Markt (Leipzig)

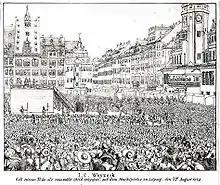
Execution of Johann Christian Woyzeck (1824)

Before 1500, twelve medieval tournaments and other cultural events took place on the market. Several houses were built in the 16th century, such as "Hommels Hof", "Baarmanns Hof" and "Eckoldsches Haus", where the lawyer and philosopher Christian Thomasius was born in 1655. In addition to the "Königshaus" (lit.: Kings' House), which still exists, the impressive Baroque buildings were the "Jöchers Haus" (built in 1707), "Stieglitzens Hof" (built in 1733), "Aeckerleins Hof" (built in 1714) and "Kochs Hof" (built in 1735).